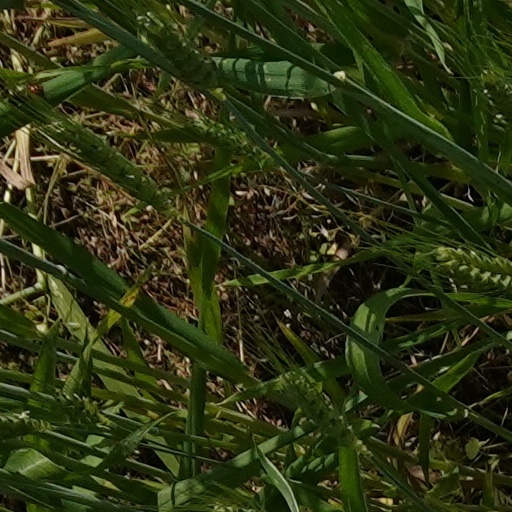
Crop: wheat